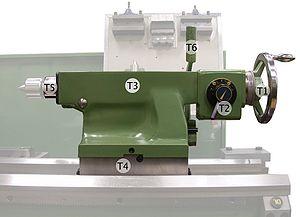
Le tour parallèle a un axe généralement horizontal ; pour les pièces de très grandes dimensions, il existe des tours à axe vertical. Le tour fait tourner une pièce afin d'obtenir une pièce finie cylindrique. Sinon, il est possible de dresser une pièce pour atteindre un meilleur degré de précision ou un meilleur fini.